Three wise monkeys

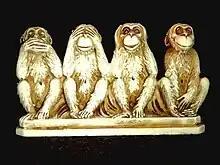
Sculpture of four monkeys, the fourth monkey is covering its genitals

The are a Japanese pictorial maxim, embodying the proverbial principle "see no evil, hear no evil, speak no evil". The three monkeys are